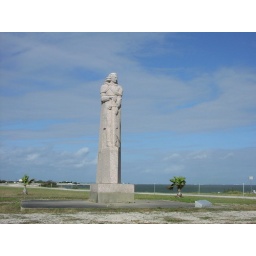
One of La Salle's ships sand in the bay